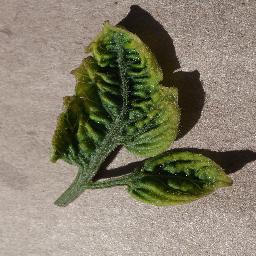
Label: Tomato___Tomato_Yellow_Leaf_Curl_Virus